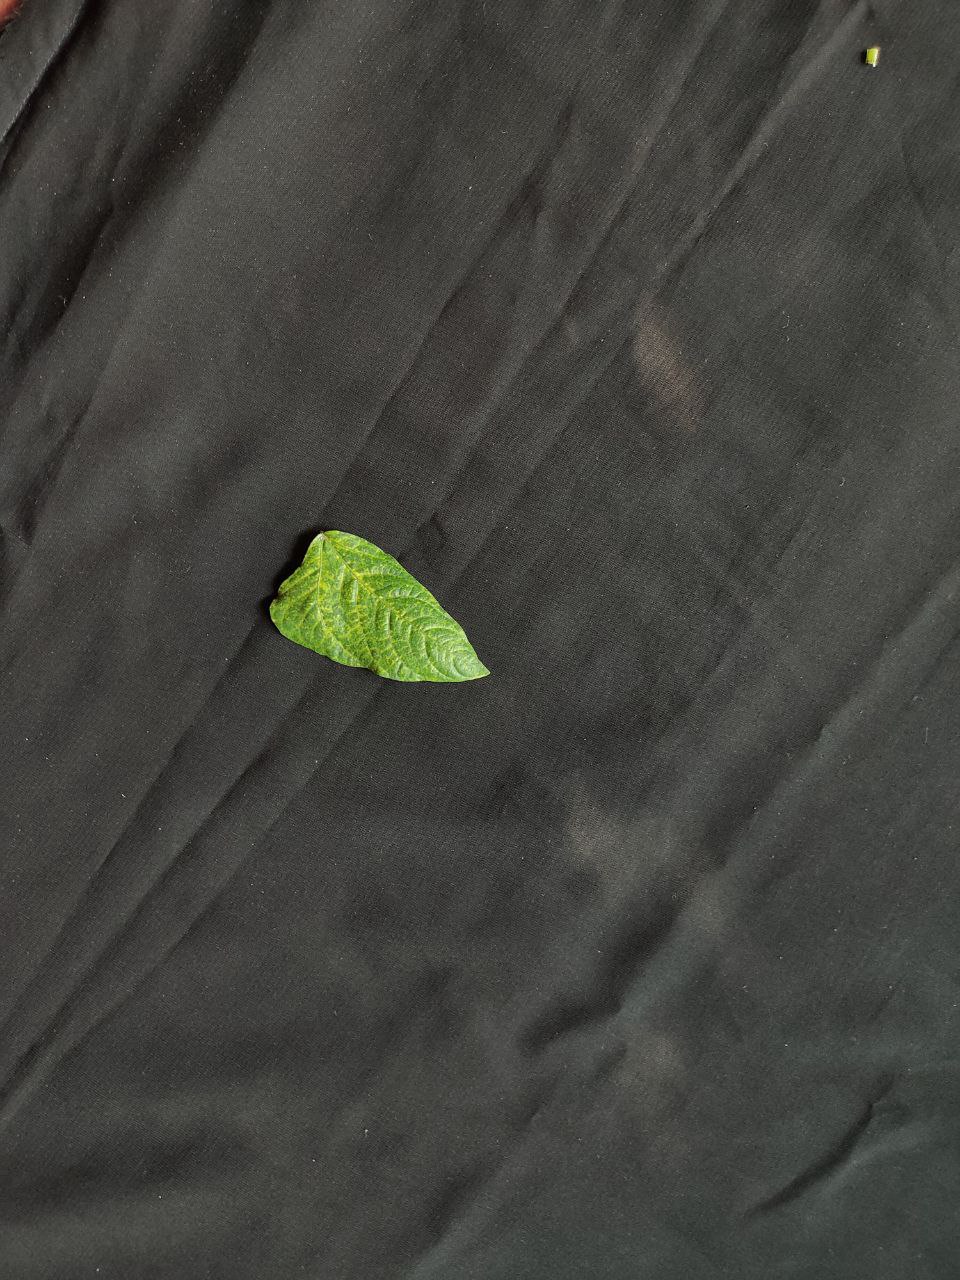
Crop: cowpea
Leaf condition: Mosaic Virus